Bactria

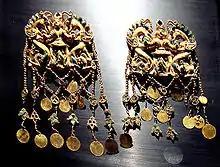
The treasure of the royal burial Tillia tepe is attributed to 1st century BC Sakas in Bactria.

The Bactrian king Euthydemus I and his son Demetrius I crossed the Hindu Kush mountains and began the conquest of the Indus valley. For a short time, they wielded great power: a great Greek empire seemed to have arisen far in the East. But this empire was torn by internal dissension and continual usurpations. When Demetrius advanced far east of the Indus River, one of his generals, Eucratides, made himself king of Bactria, and soon in every province there arose new usurpers, who proclaimed themselves kings and fought against each other. For example Eucratides is known to have battled another king named Demetrius of India, probably Demetrius II, the latter ultimately being defeated according to the historian Justin.